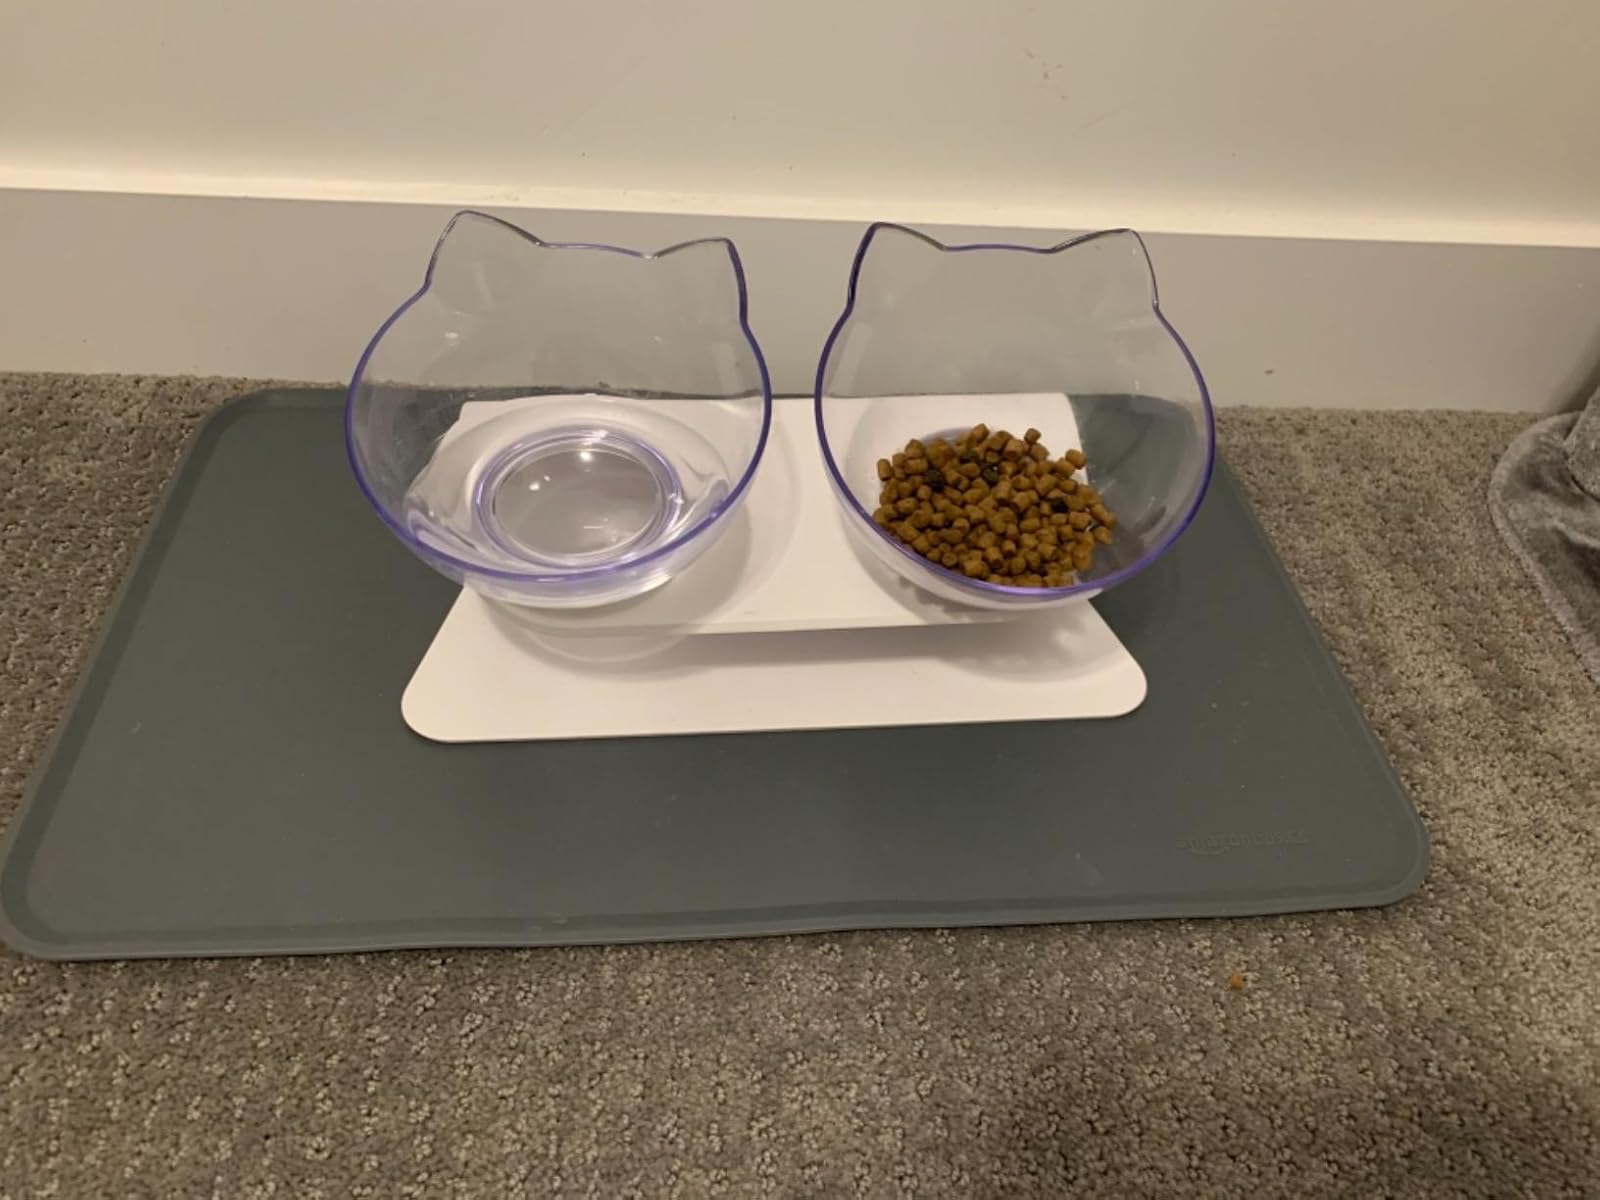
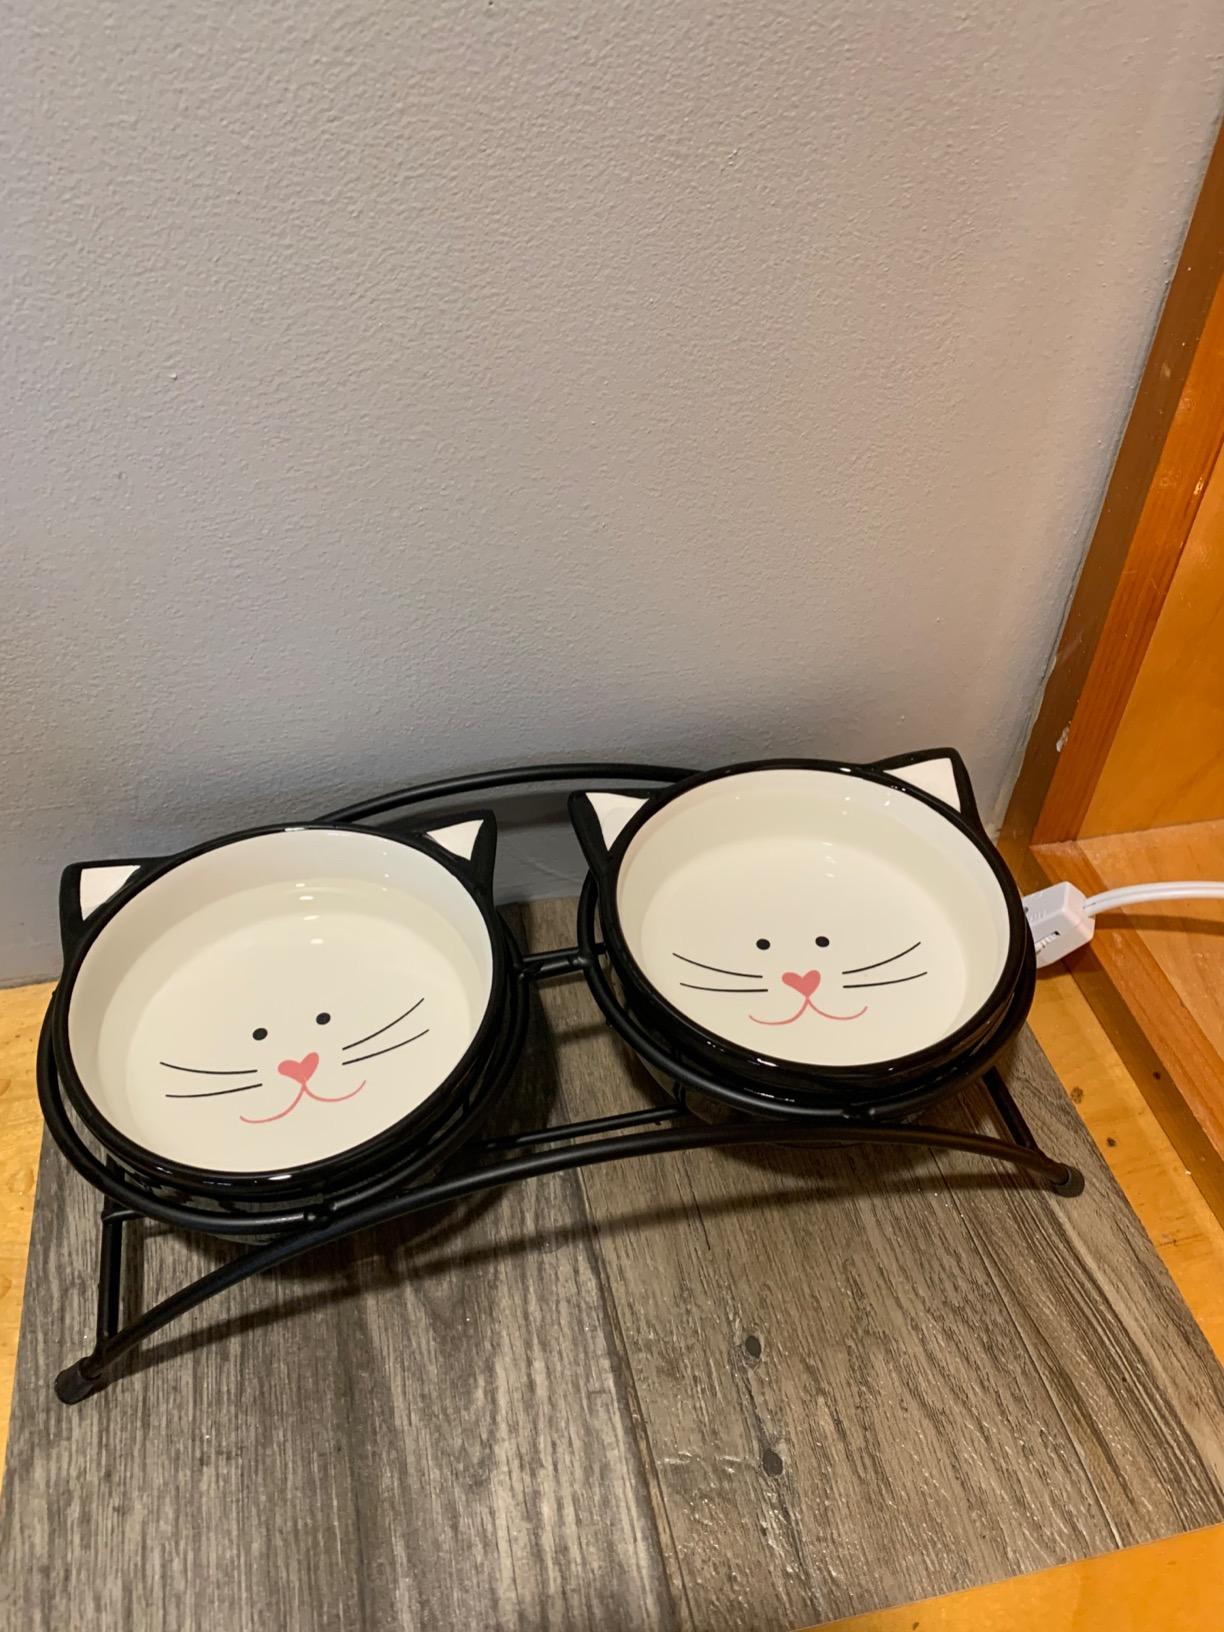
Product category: items_bowl
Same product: no